Sywell Aerodrome

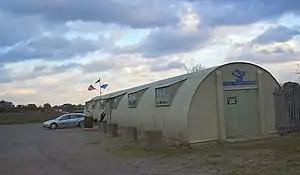
The museum in 2005

In 2000, construction began on the Sywell Aviation Museum. It was completed in 2001 and opened by Alex Henshaw who had test-flown Vickers Wellingtons on the site during the Second World War. The Museum contains many artefacts and models telling the story of the site and the airmen who served there. Originally it comprised three Nissen huts, it was expanded from 2010 to 2012. with the addition of two more Nissen huts, and, in the summer of 2012, the museum acquired a Hawker Hunter airframe.